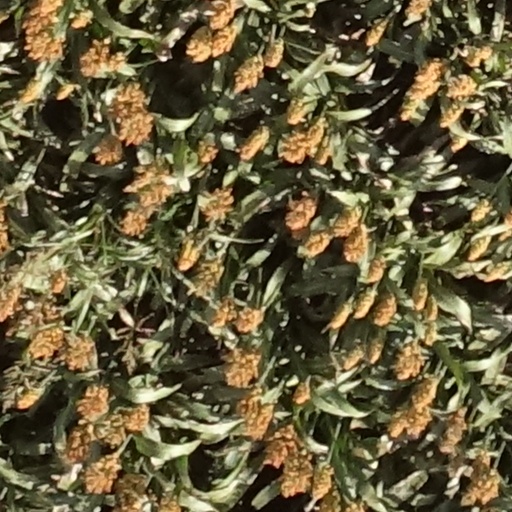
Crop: sorghum